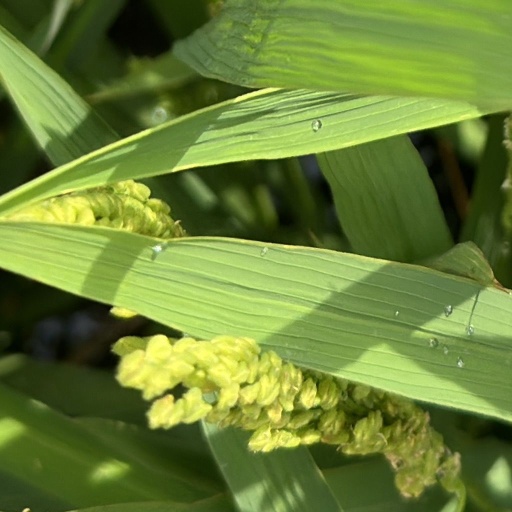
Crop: rice